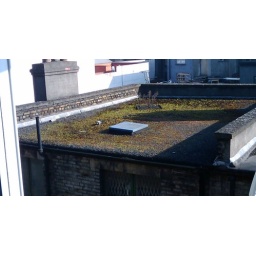
Grass on the top of a building in Dublin that birds are feeding off